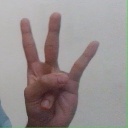
अक्षर: क्ष